Sobibor extermination camp

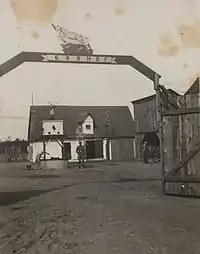
The entrance to the Erbhof in "Lager II"

The Nazis paid great attention to the appearance of the "Vorlager". It was neatly landscaped, with lawns and gardens, outdoor terraces, gravel-lined paths, and professionally painted signs. This idyllic appearance helped hide the nature of the camp from prisoners, who would arrive on the adjacent ramp. Survivor Jules Schelvis recalled feeling reassured upon arrival by the "Vorlager's" "Tyrolean cottage-like barracks with their bright little curtains and geraniums on the windowsills".